KHPE

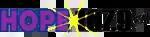
Previous logo

In 1972, the station took on a different call sign, KHPE. The letters stood for the word "Hope." Over time, the Christian talk and teaching programs were reduced, replaced by Christian Contemporary music, more suitable for FM listeners. The station sells advertising time but also accepts donations from listeners on its website.